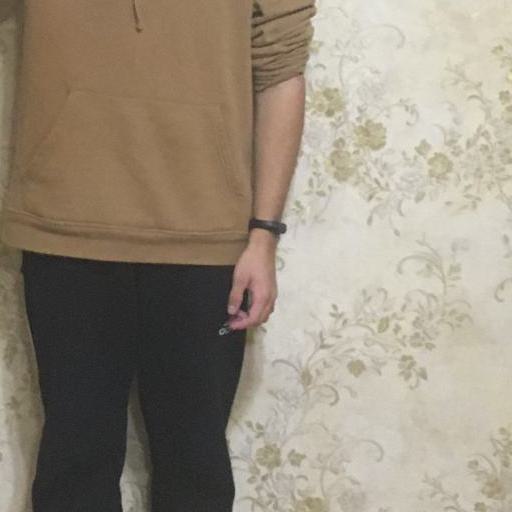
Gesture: no_gesture